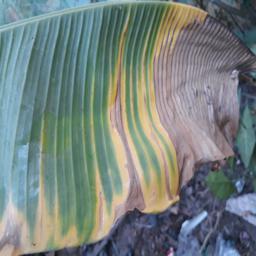
Label: POTASSIUM DEFICIENCY